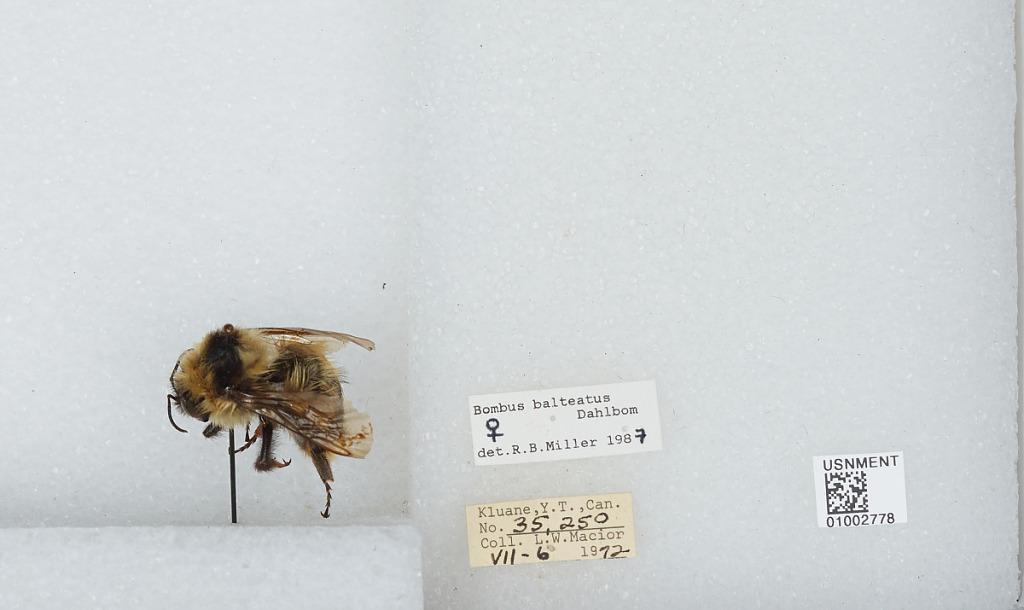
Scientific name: Bombus (Alpinobombus) balteatus Dahlbom
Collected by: L. Macior
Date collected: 1972-7-6
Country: Canada
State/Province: Yukon Territory
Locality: Kluane
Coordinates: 60.75, -139.5
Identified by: Miller, R. B.